History of Paraná

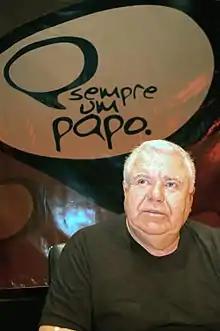
Jaime Lerner, Brazilian urban planner and architect, governed Paraná from 1995 to 2003.

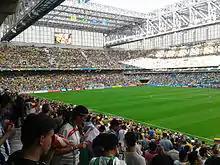
Arena da Baixada during the 2014 FIFA World Cup Iran-Nigeria match.

As the state government sought to make Paraná the agricultural hub of the country and a wood producer capable of carrying out extensive reforestation, land conflicts not only continued but grew in intensity. Hundreds of thousands of small landowners and landless workers staged a rural exodus that caused a demographic emptying in more than fifty municipalities. Such emigrants went mainly to the Midwest and the Amazon, taking their productive capacities with them.